Salhus, Vestland

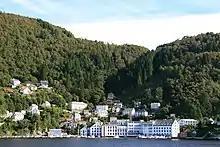
Salhus and the former knitwear factory Salhus Tricotagefabrik (now The Textile Industry Museum).

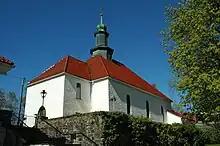
Salhus Church

Salhus was known for its textile industry, the knitwear factory Salhus Tricotagefabrik (1859-1989) was the first, followed by Salhus Væverier and Birkelund Trikotasjefabrikk. Today The Textile Industry Museum is located in the former Salhus Tricotagefabrik. From 1954 until 1985, Salhus had a ferry connection across the Salhusfjorden to Frekhaug and Alverstraumen.